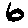
Label: 6